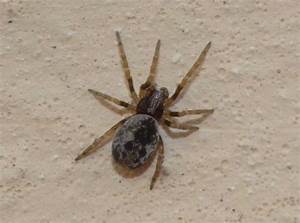
Label: spider